Education in China

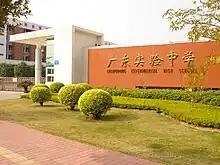
Guangdong Experimental High School, one of the key high schools based in Guangzhou, China

Secondary education in China has a complicated history. In the early 1960s, education planners followed a policy called "walking on two legs", which established both regular academic schools and separate technical schools for vocational training. The rapid expansion of secondary education during the Cultural Revolution created serious problems; because resources were spread too thinly, educational quality declined. Further, this expansion was limited to regular secondary schools; technical schools were closed during the Cultural Revolution because they were viewed as an attempt to provide inferior education to children of worker and peasant families.